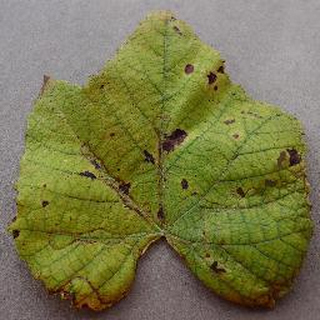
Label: grape_leaf_blight